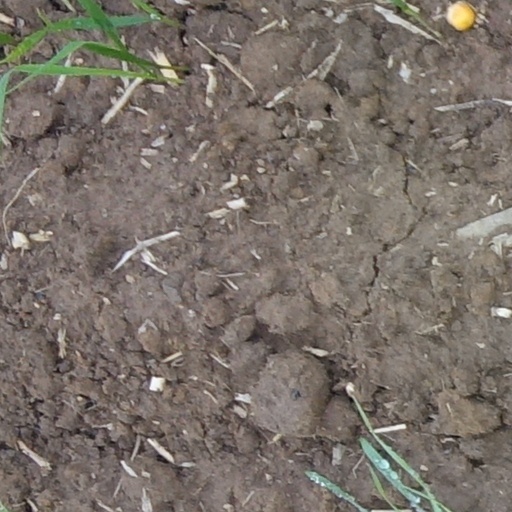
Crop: wheat